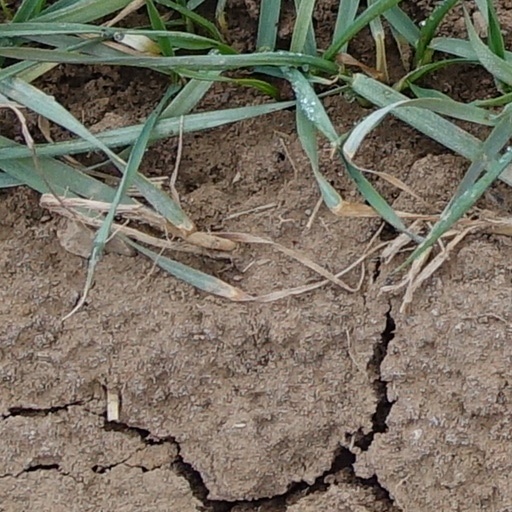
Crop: wheat